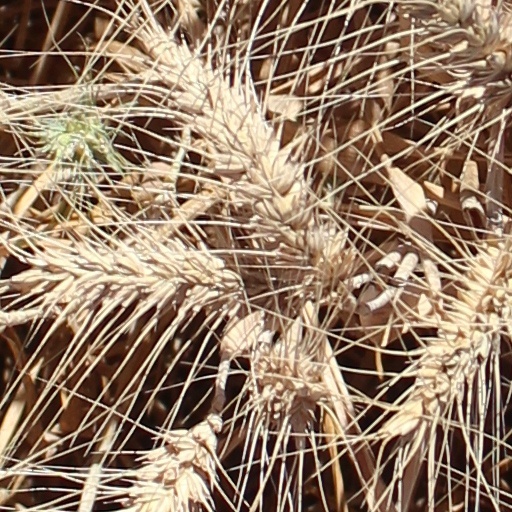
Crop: wheat